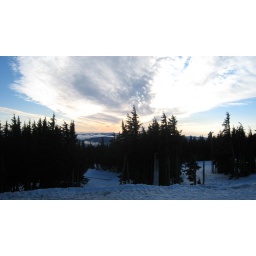
clouds over forest